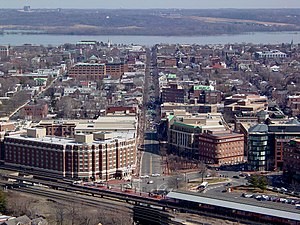
Alexandria (Virginia)
Den ældre del af Alexandria set fra frimurerbygningen George Washington Masonic Memorial.
Alexandria er en by i delstaten Virginia beliggende på Potomacfloden nær Washington, D.C. Byens indbyggertal er 148.892.